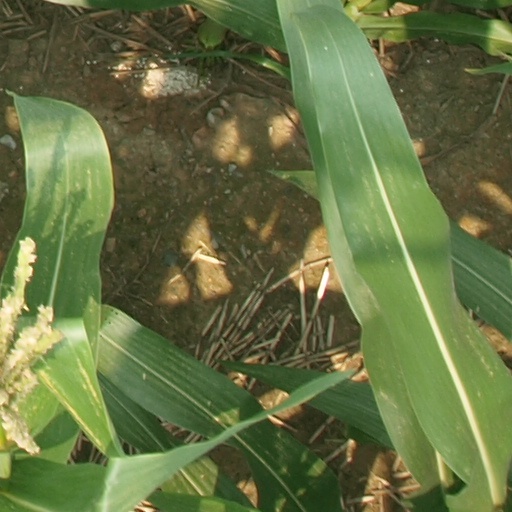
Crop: maize; corn